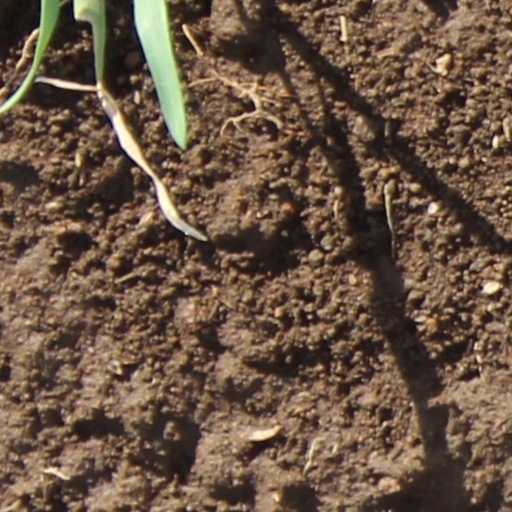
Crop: wheat